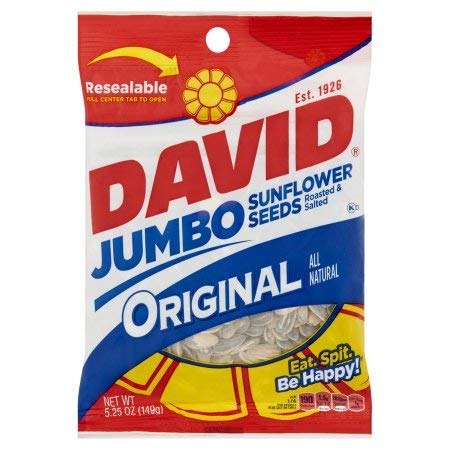
Item Name: David Jumbo Original Sunflower Seeds (Pack of 4)
Value: 1.0
Unit: Count

Price: 19.42